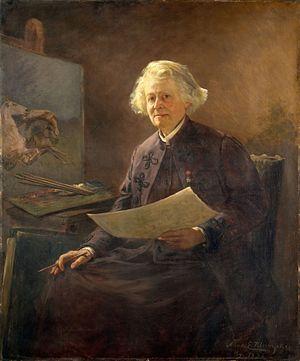
Marie-Rosalie Bonheur, dite Rosa Bonheur, née le 16 mars 1822 à Bordeaux et morte le 25 mai 1899 à Thomery, est une peintre et sculptrice française, spécialisée dans la représentation animalière.